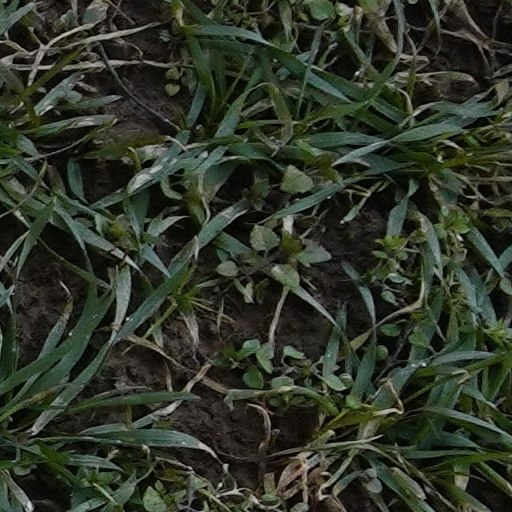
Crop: wheat